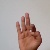
The image shows a hand gesture representing the letter 'F' in Indian Sign Language.